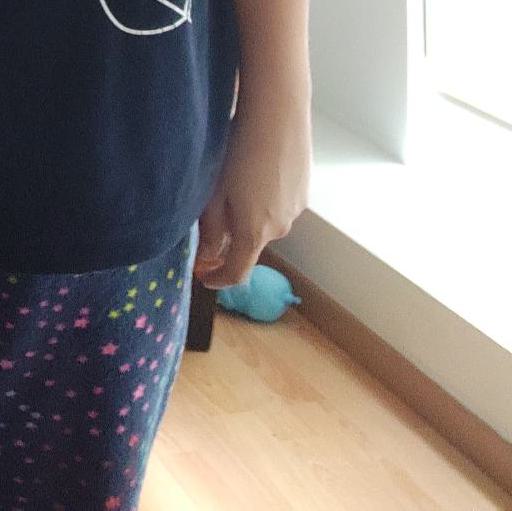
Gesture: no_gesture